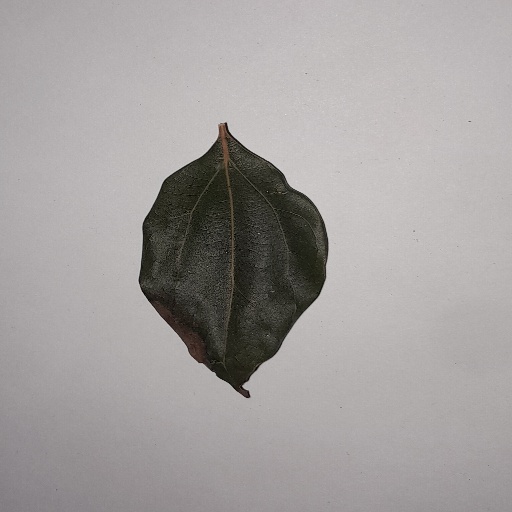
Species: Camphor
Leaf condition: Bacterial Spot